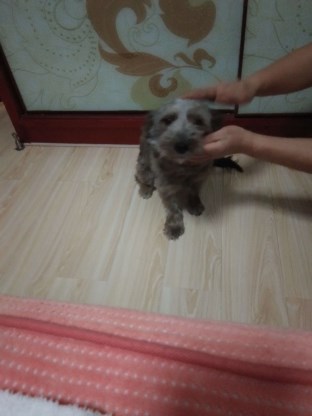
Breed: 3336-n000121-chinese_rural_dog